Benjamin Howard (Missouri politician)

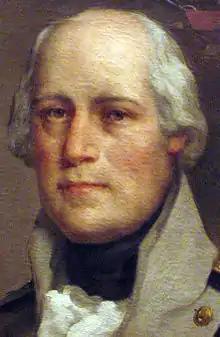

Benjamin Howard (1760 – September 18, 1814) was a United States Representative (congressman), serving in the United States House of Representatives, the lower chamber of the bicameral Congress of the United States, from Kentucky, the first governor serving 1809-1813 of the new federal Missouri Territory (1812–1821), with its capital city established at St. Louis, the prosperous wealthy river port town on the west bank of the Mississippi River, and a brigadier general of the United States Army in the War of 1812 (1812–1815).